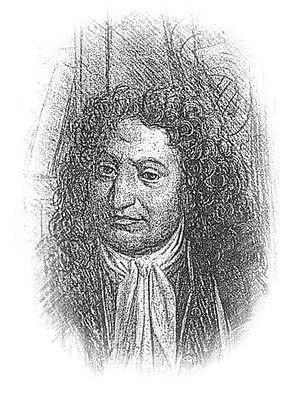
Célèbre poète et pamphlétaire français.
Charles François-Joseph Victor de Chancel, dit Lagrange-Chancel, né au château d'Antoniac à Razac-sur-l'Isle, près de Périgueux le 1ᵉʳ janvier 1677 et mort au même endroit le 26 décembre 1758, est un auteur dramatique et poète français.